Riot control

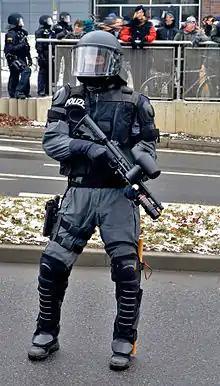
A German SEK operator in riot gear holding a Tac700 Pepperball Launcher

The first squad trained in modern techniques of riot control in Asia was formed in 1925 in colonial Shanghai as a response to the mismanaged riot of the May Thirtieth Movement.